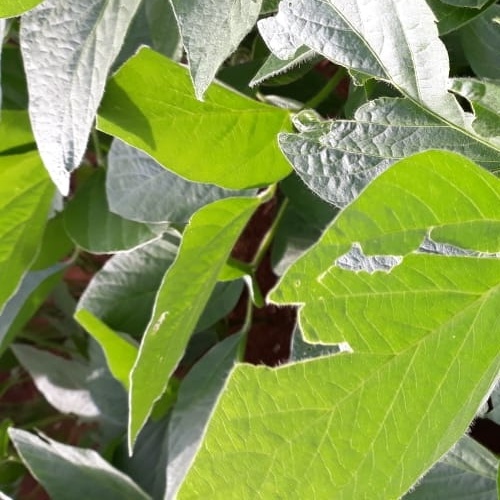
Label: Caterpillar